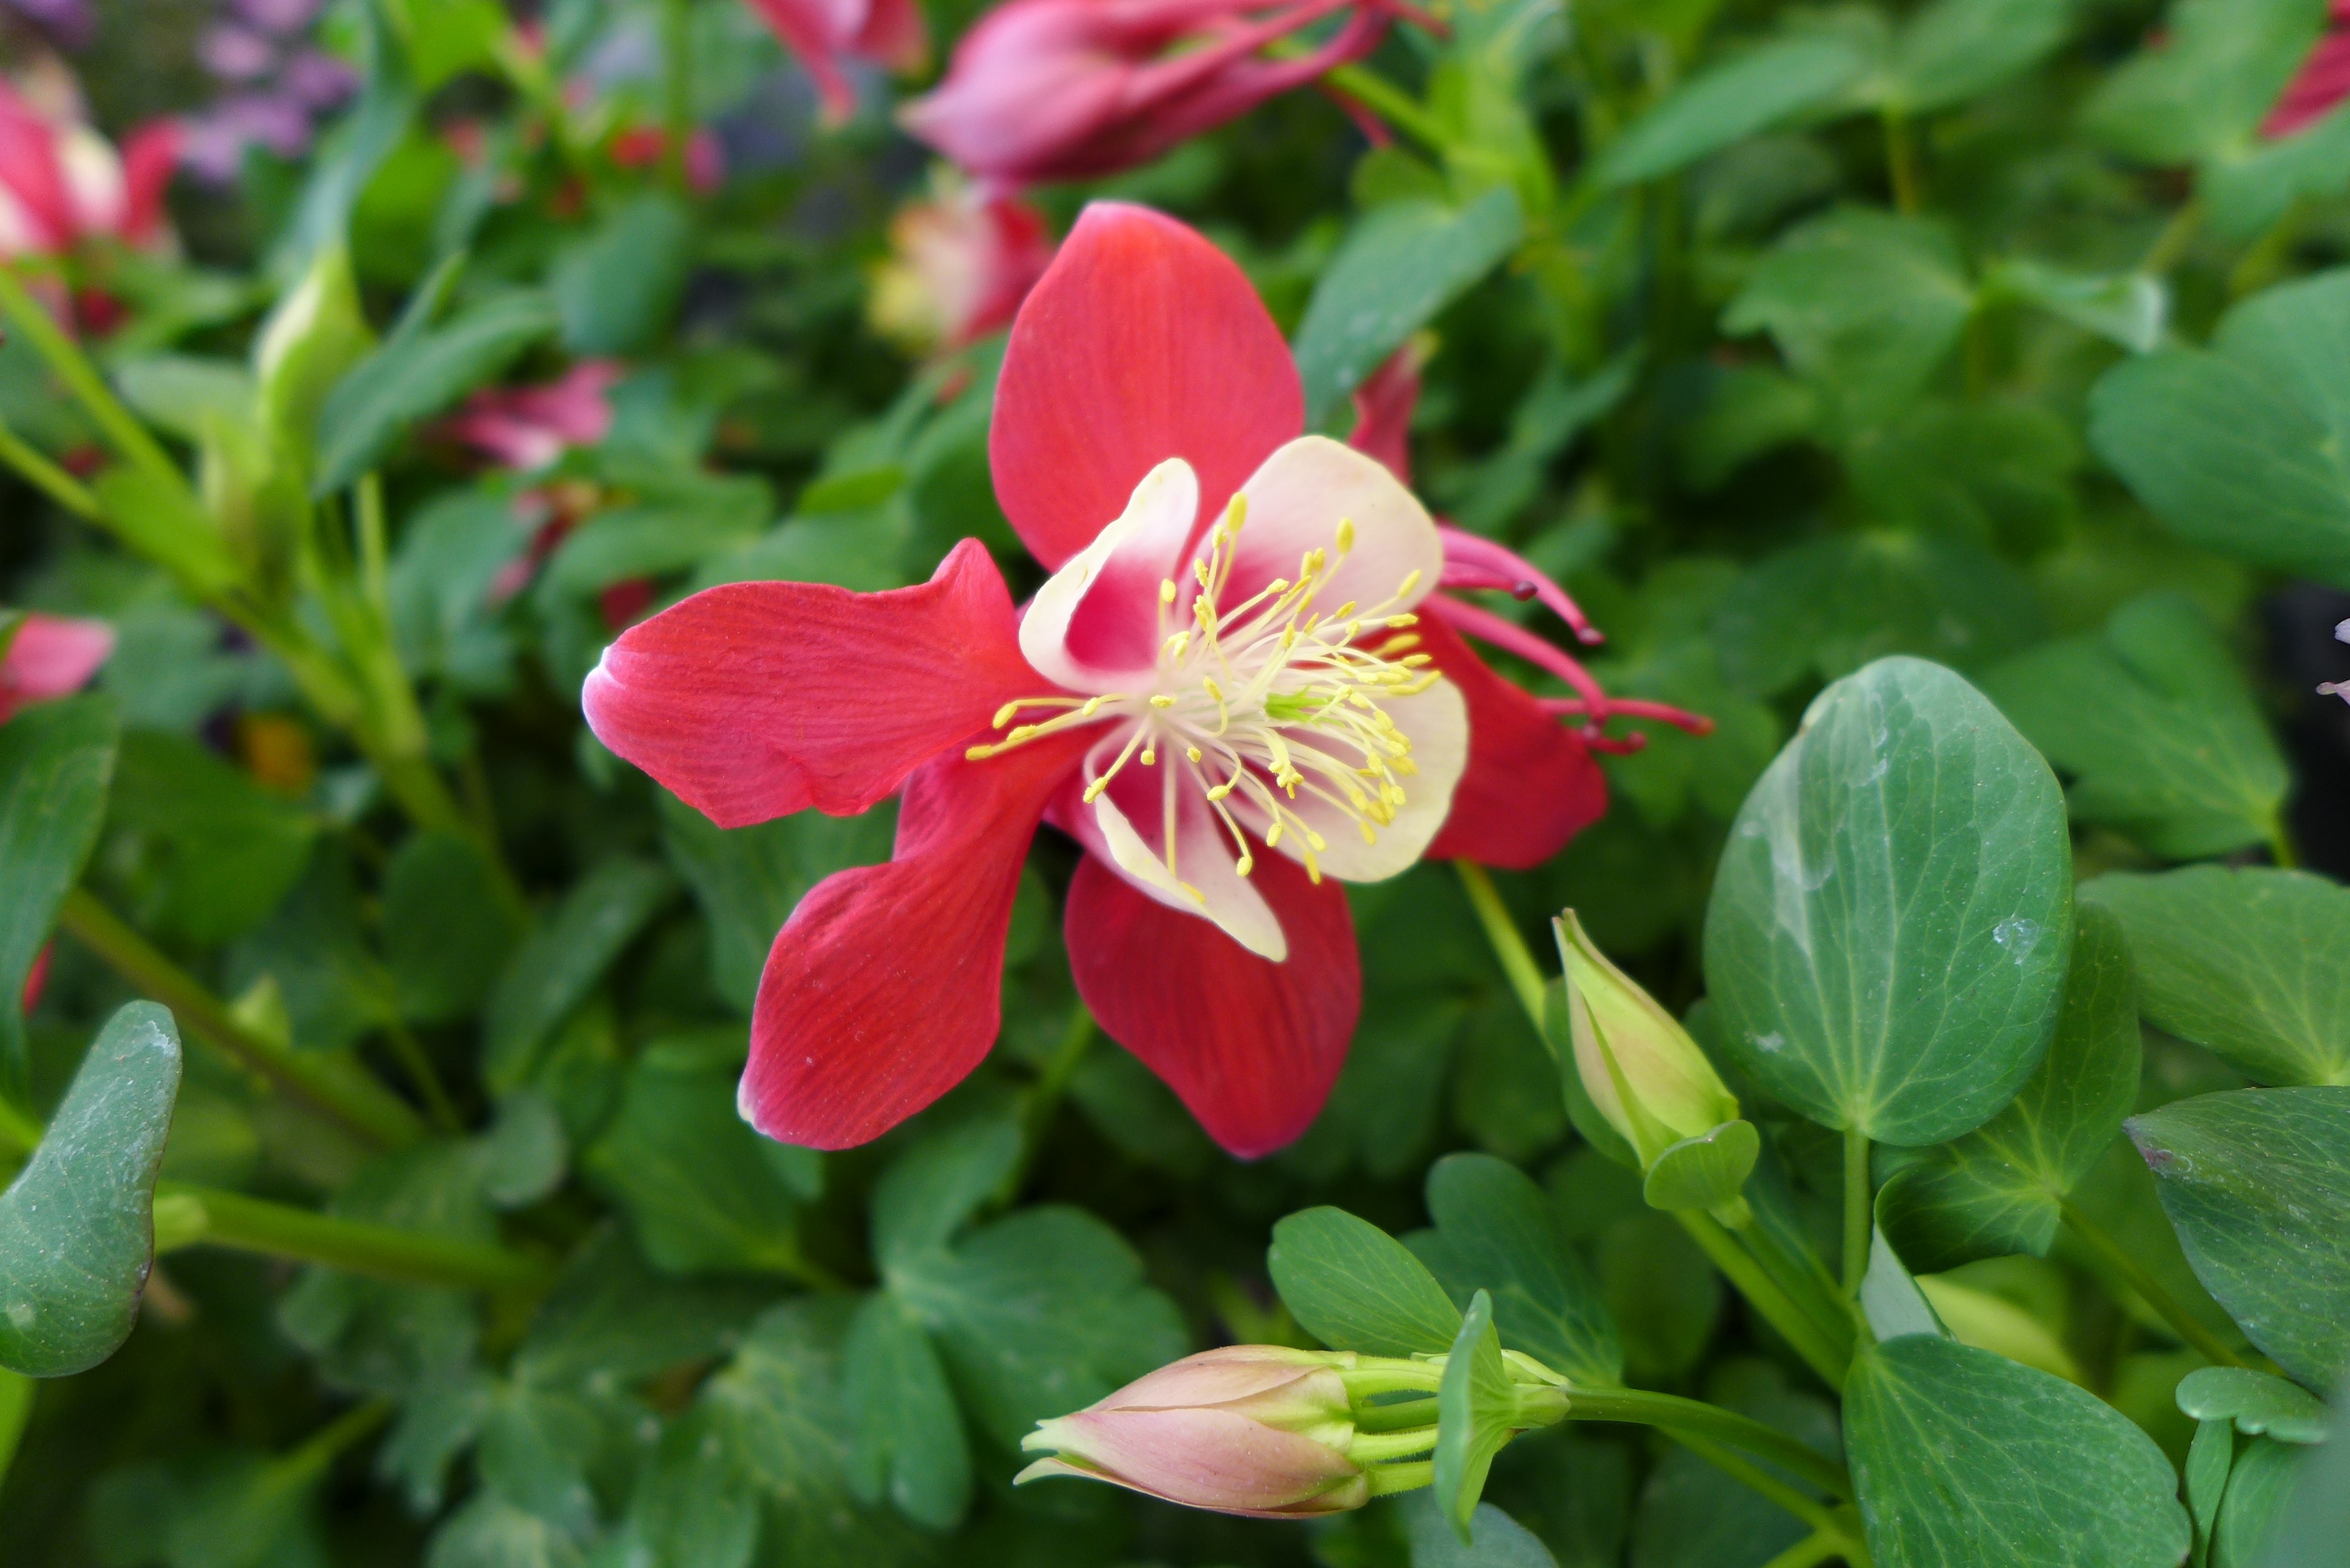
nature, plant, flower, petal, botany, garden, flora, wild flower, wildflower, flowers, red flower, shrub, summer flowers, flowering plant, annual plant, land plant